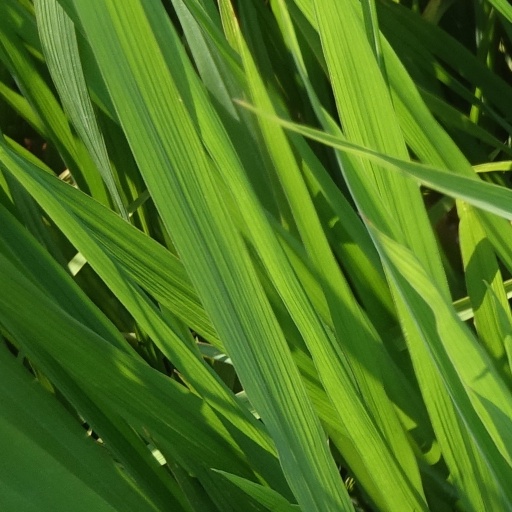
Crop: rice